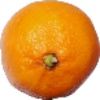
Label: Lemon Meyer 1